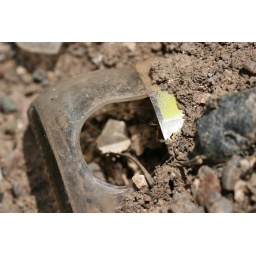
A macrophoto of a mostly-buried bottle with a strange opening in it. Found near the road out at the lake.